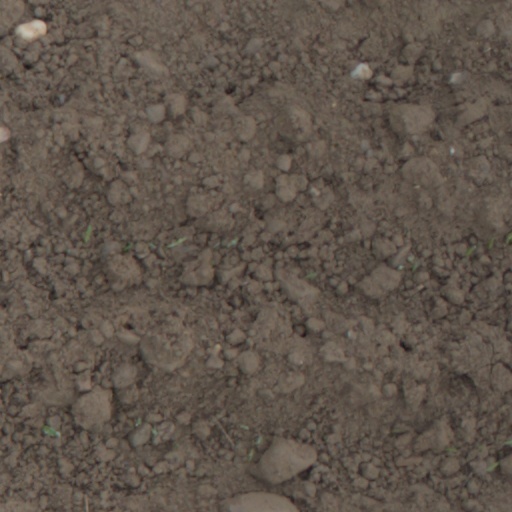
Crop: wheat